Liphook

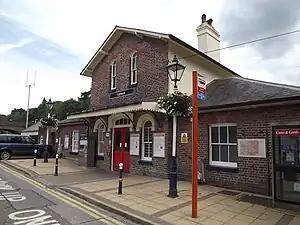
Liphook Railway Station

The London and South Western Railway came to Liphook in 1859. The Portsmouth Direct line was built after the 1840s 'Railway Mania'. Originally the LSWR route from London to Portsmouth was via a branch from Southampton to Gosport, where passengers then went on the chain ferry across Portsmouth harbour. This lasted until the London, Brighton and South Coast Railway extended their London-Brighton line to Portchester. Initially the LSWR constructed a branch from Woking to Guildford in 1845 then Godalming in 1849, but were reluctant to extend it to Havant. Thomas Brassey, a railway contractor, was granted Act of Parliament to construct a single track in 1853 (doubling was completed on 1 March 1878 ). The first train arrived in Liphook on 24 January 1859, but a dispute between the LSWR and the LBSCR meant full service was not initiated until 7 May.